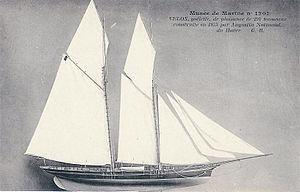
Goélette Velox (Modèle du Musée de la Marine)
Le Velox (yacht) était une goélette construite au Havre par Jacques-Augustin Normand pour le compte d'un jeune noble polonais, Benoît Tyszkiewicz. Elle a été mise à l'eau en janvier 1876 sous le nom de Zemajteij et démantelée en 1914 à la suite du décès de son dernier propriétaire, Auguste Henri Sieber, fils de l'industriel Henri Sieber. Le Velox a marqué son époque et a influencé l'évolution du yachting par son avance technologique et ses performances nautiques.
Jacques-Augustin Normand, né le 4 octobre 1839 au Havre et mort dans cette ville le 11 décembre 1906, est un ingénieur et constructeur naval français.